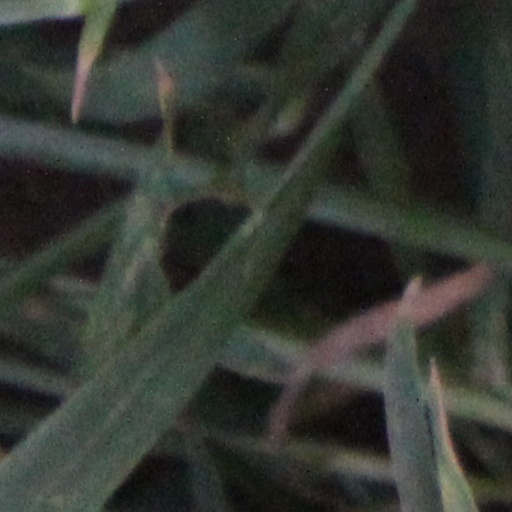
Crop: wheat